Qasr Ibn Wardan

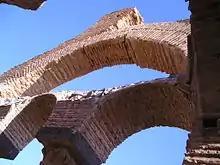
Preserved arches of the church

Qasr Ibn Wardan is a hamlet and 6th-century archaeological site located in the Syrian Desert, approximately northeast from Hama and about northeast of al-Hamraa. The hamlet is separated from the Byzantine-era ruins by a road, with the former situated to the east of the road and the ruins situated to the west. According to the Syria Central Bureau of Statistics (CBS), Qasr Ibn Wardan had a population of 467 in the 2004 census.